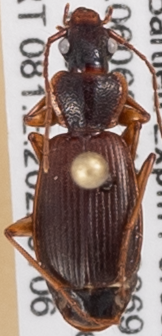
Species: Cymindis cribricollis
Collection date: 2022-07-06
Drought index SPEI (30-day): -1.376
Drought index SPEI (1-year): -0.692
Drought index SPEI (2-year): -1.28